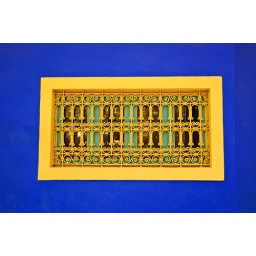
A striking window in the summer house of the Jardin Marjorelle in Marrakech, owned by the late Yves Saint Laurent.